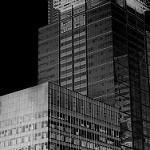
Label: B & W